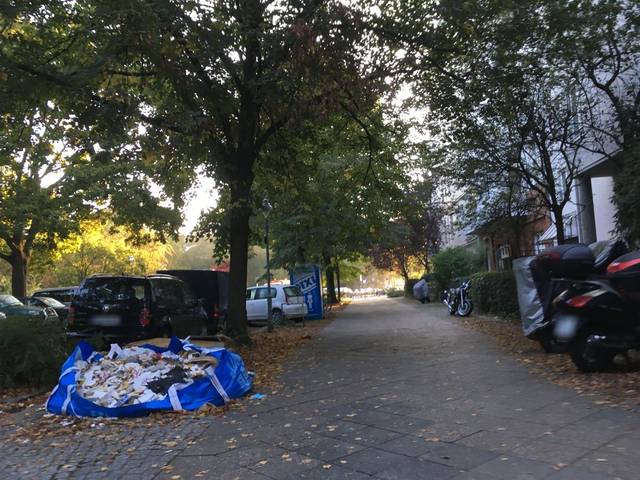
Region: Germany
Coordinates: 52.533, 13.338